Ray Shannon

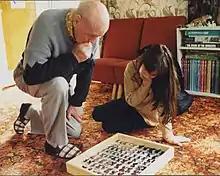
Ray Shannon in his Birkdale flat in October 1996, showing part of his butterfly collection to Rosemary Gilbert, entomology technician at Auckland Museum.

After the war, he continued collecting well into his 80s, making expeditions to many tropical countries including Peru, Indonesia, Malaysia, New Guinea, Japan, and Costa Rica. He eventually amassed 400 drawers of butterflies, approximately 13,000 specimens: possibly the largest private butterfly collection in New Zealand. Shannon was also an assiduous collector of reference books about Lepidoptera, and continued to purchase butterfly specimens from dealers after his declining health prevented further expeditions. On his death, his papers and butterfly collection were donated to Auckland Museum, and became the centrepiece for the 2018 exhibition "The Secret World of Butterflies".